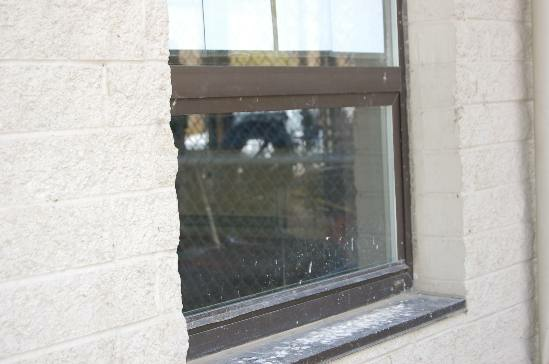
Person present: No